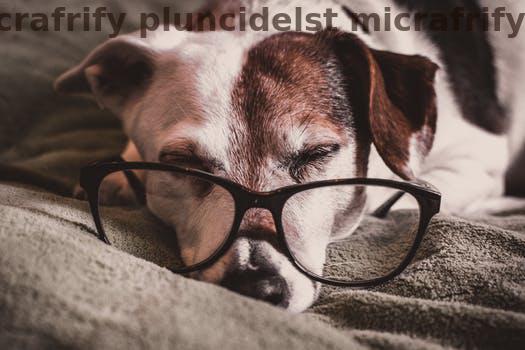
Label: Watermark